Model worker

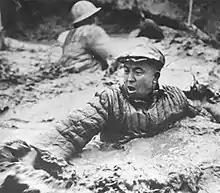
"Iron Man" Wang Jinxi blocking the blowout in the mud pool

When the Soviet Stakhanovite movement was about to run out of steam due to routinization by mid 1930s, the Chinese Communist Party sought to borrow the idea for the border region under its control. The Party aimed at eradicating the three major differences that haunted China: the difference between manual labor and mental labor, the difference between the city and the countryside, and the difference between factory work and farm work. And the Stakhanovite fit into the scheme of bridging the gap between the three major differences and provided a ready-made example for the Party to remake the people.